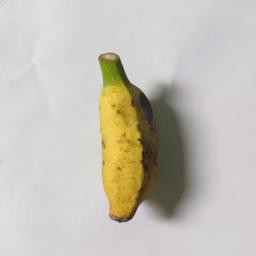
Banana variety: Bangla Kola